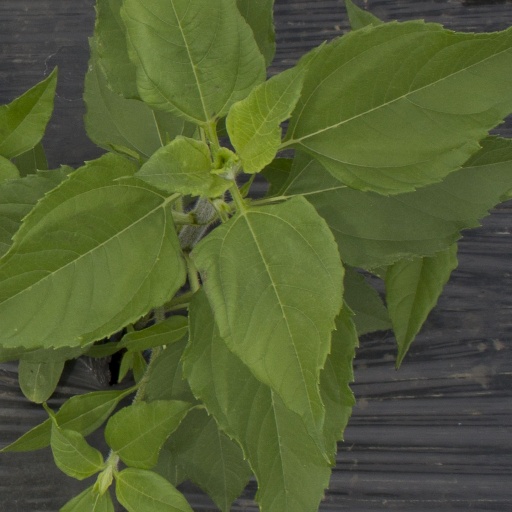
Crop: Jerusalem artichoke